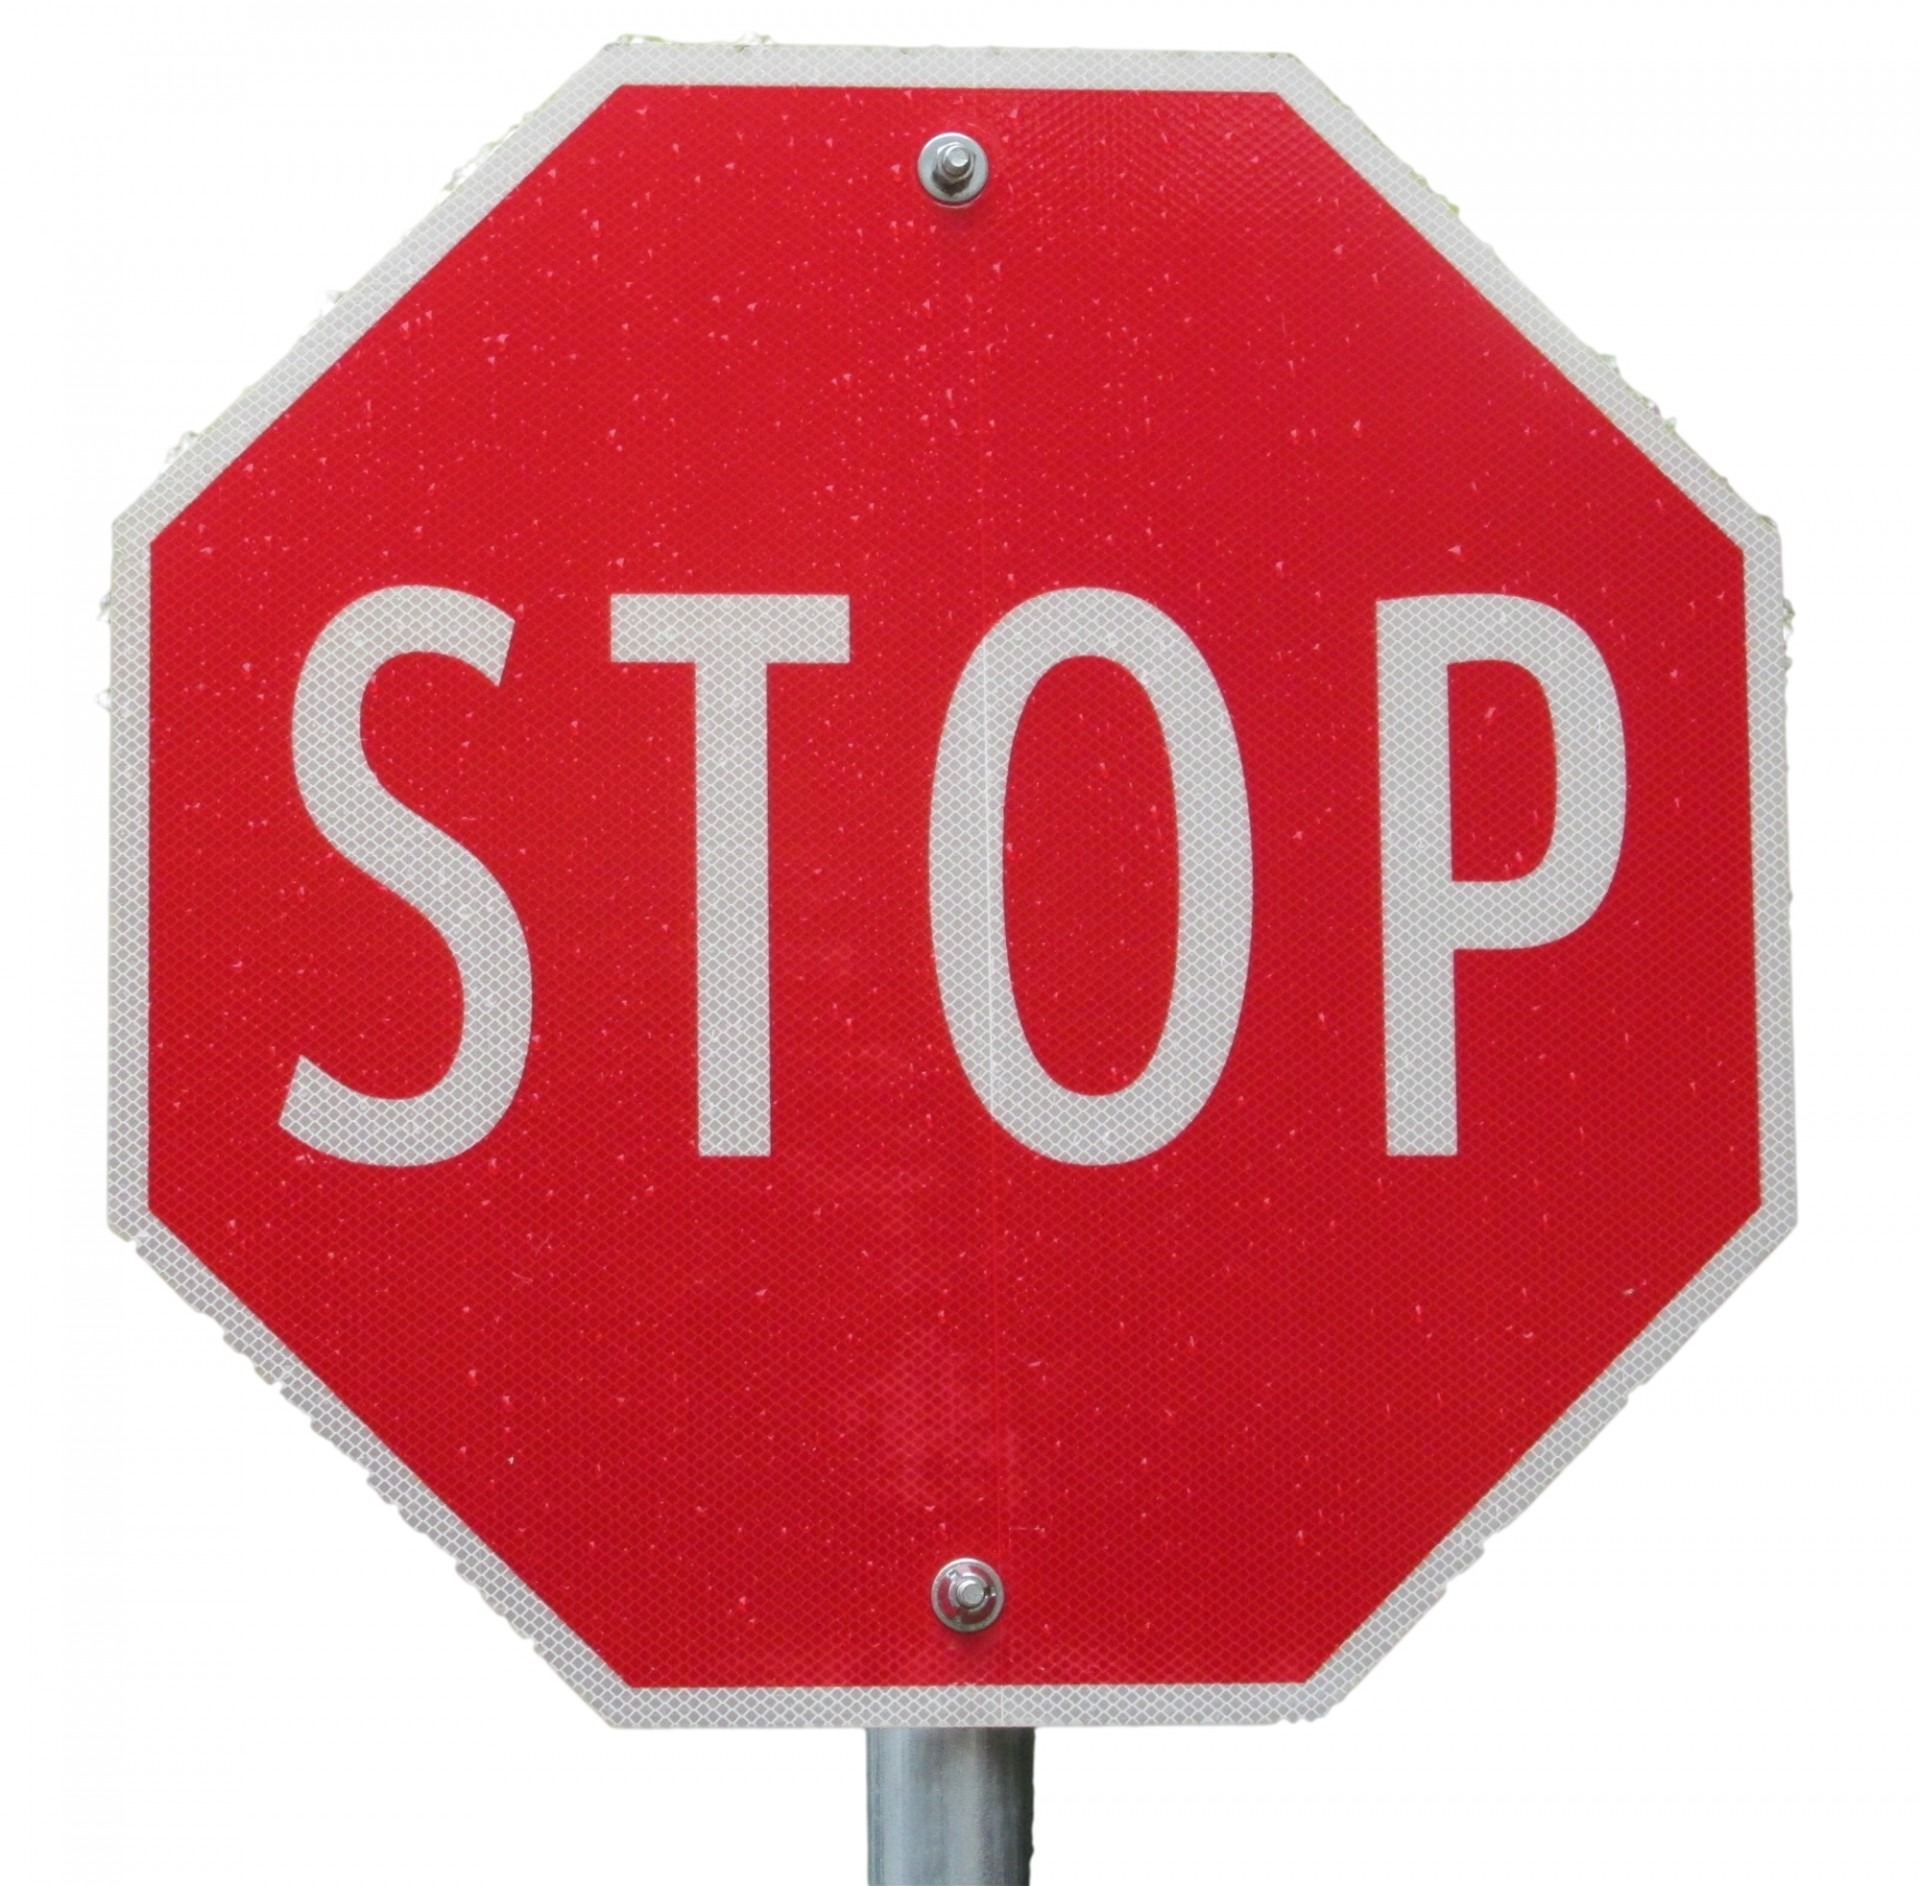
road, white, traffic, isolated, sign, roadsign, red, symbol, signage, lighting, road sign, stop sign, picture, signs, obey, caution, traffic sign, danger signs